Lusignano

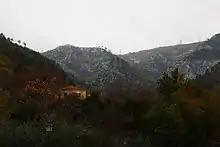
Snow-covered glimpse of Lusignano

In the village there is a villa of the bishop of Albenga Pier Francesco Costa, who since 1647 spent much of his time on site, deciding to leave this villa to the seminary and to spend his last days there. It was rebuilt by Monsignor Carlo Maria Giuseppe de Fornari in the years 1726–1727, at an expense of 400 lire, enlarged by the bishop Stefano Giustiniani in the years 1786–1789, the bishop Angelo Vincenzo Andrea Maria Dania died on September 9, 1818. During the campaign of Italy Napoleon Bonaparte took possession of the villa, but thanks to a personal acquaintance with the bishop Dania, who had been a schoolmate of the young general, he was able to obtain protection.